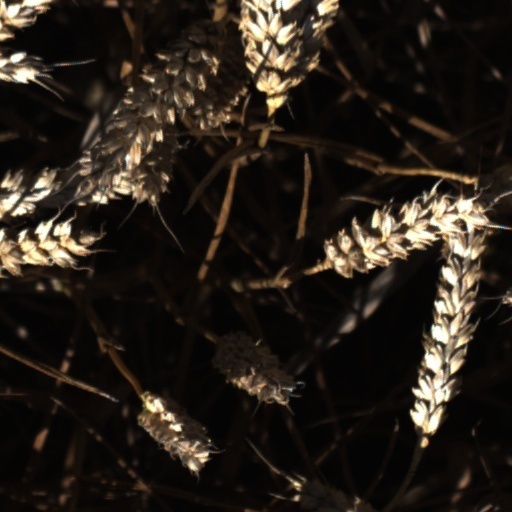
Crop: wheat